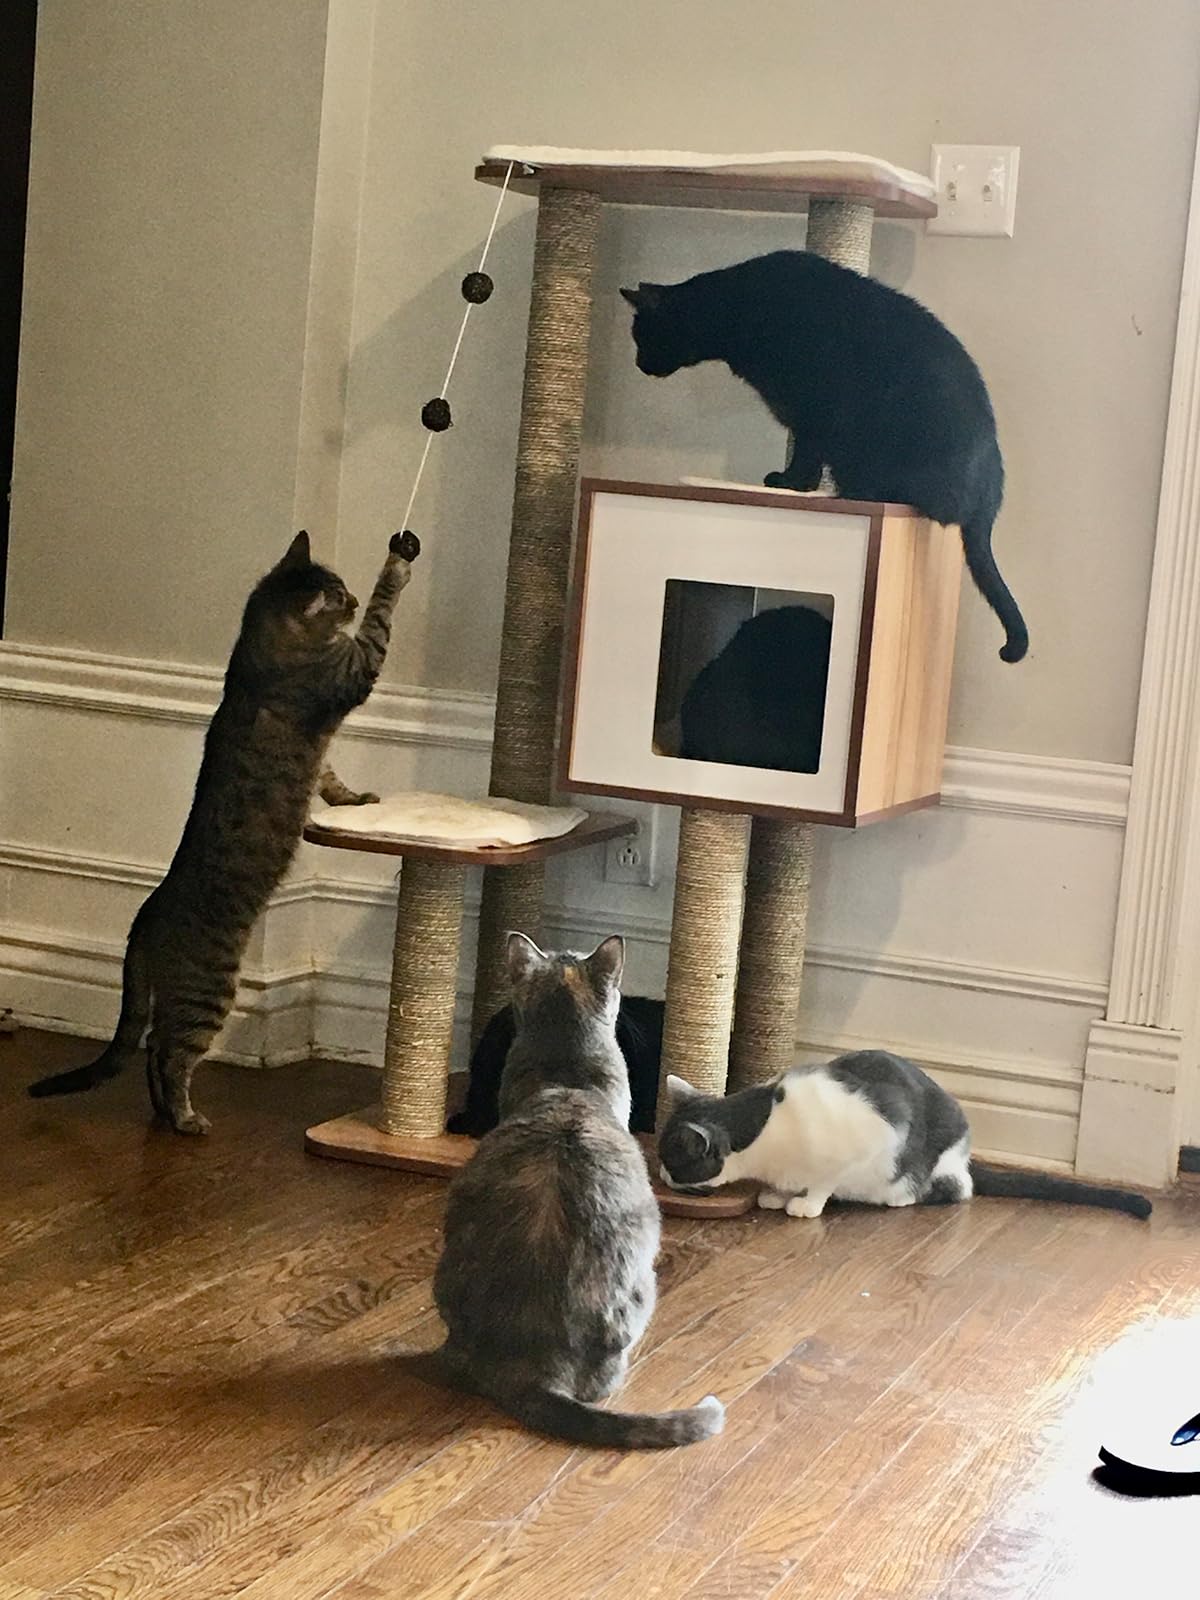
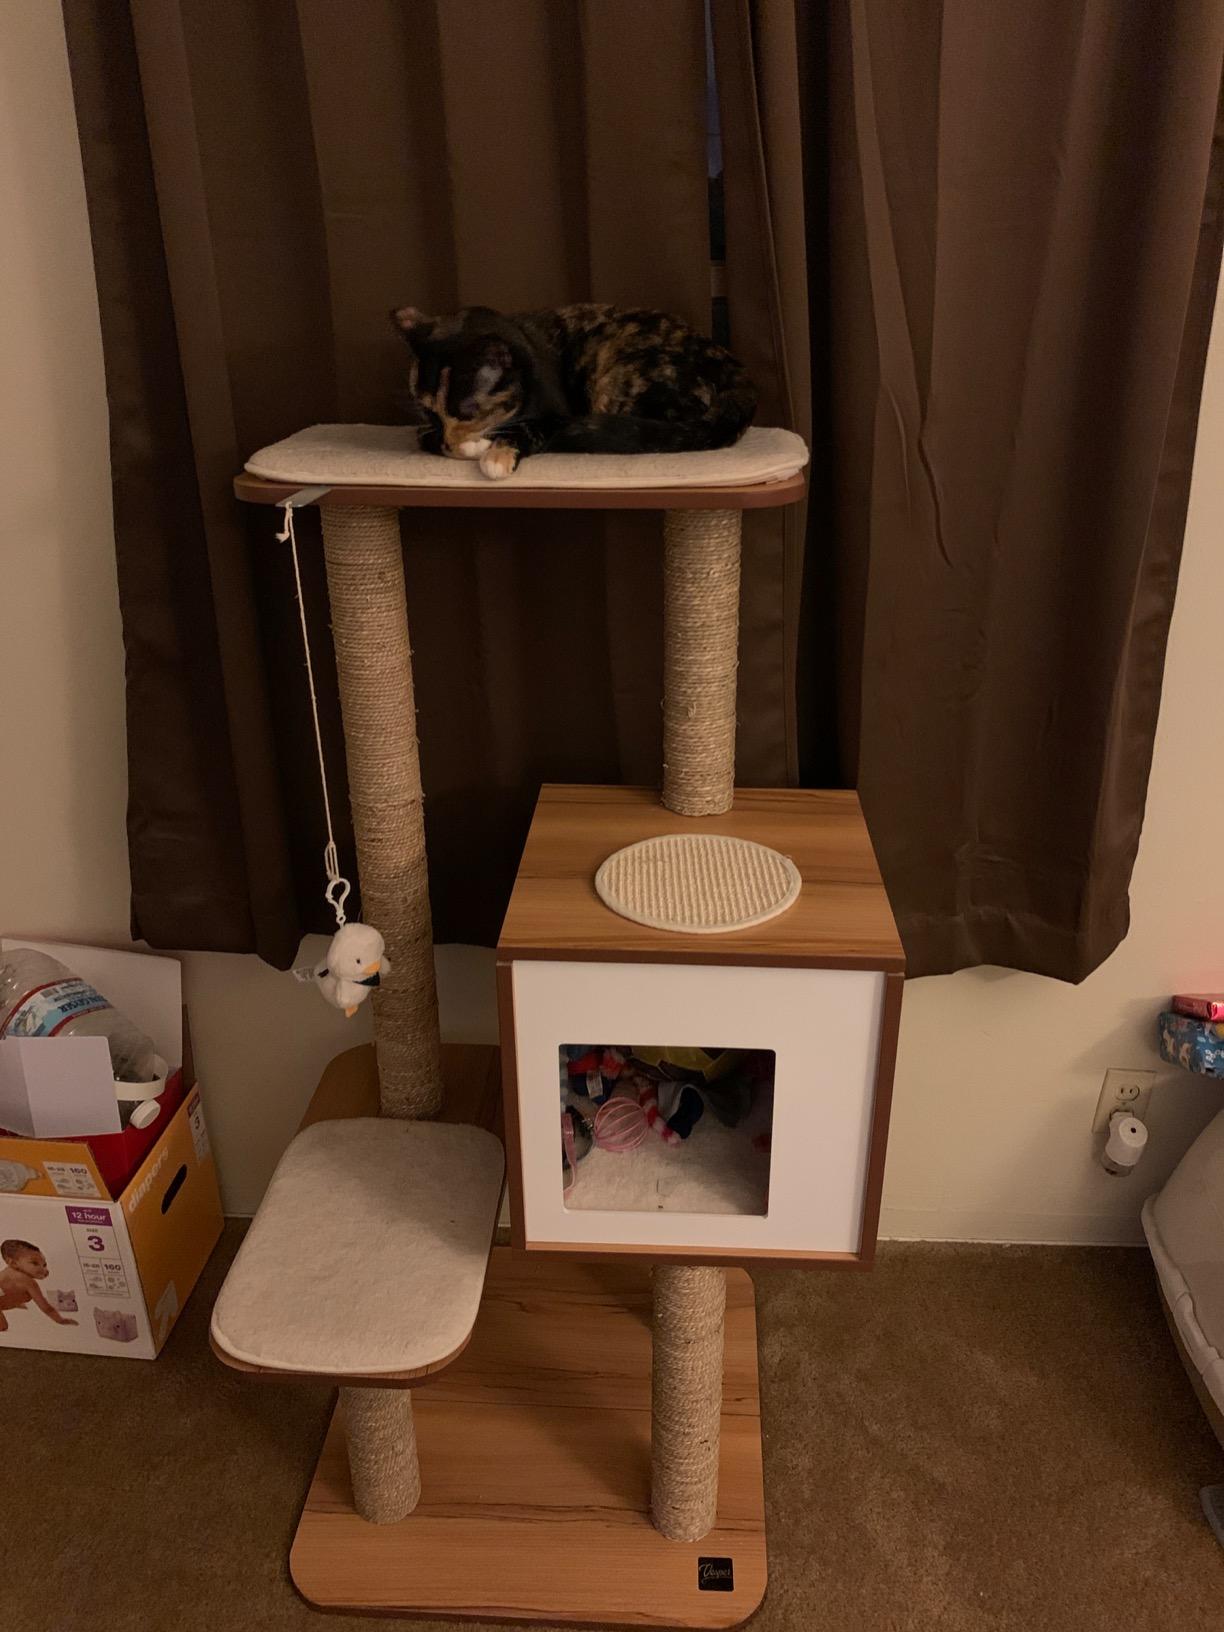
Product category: items_cat tree
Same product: yes